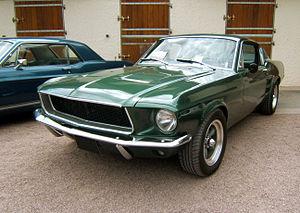
Ford Mustang Fastback Bullit.